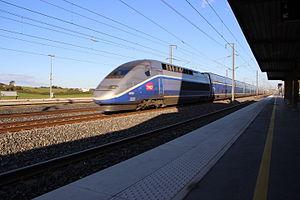
Une rame traverse la gare à pleine vitesse
La gare de Meuse TGV, ou Meuse TGV - Voie sacrée, est une gare ferroviaire TGV française de la LGV Est européenne, située sur le territoire de la commune des Trois-Domaines, entre Bar-le-Duc au sud et Verdun au nord, dans le département de la Meuse, en région Grand Est.